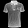
Label: T - shirt / top